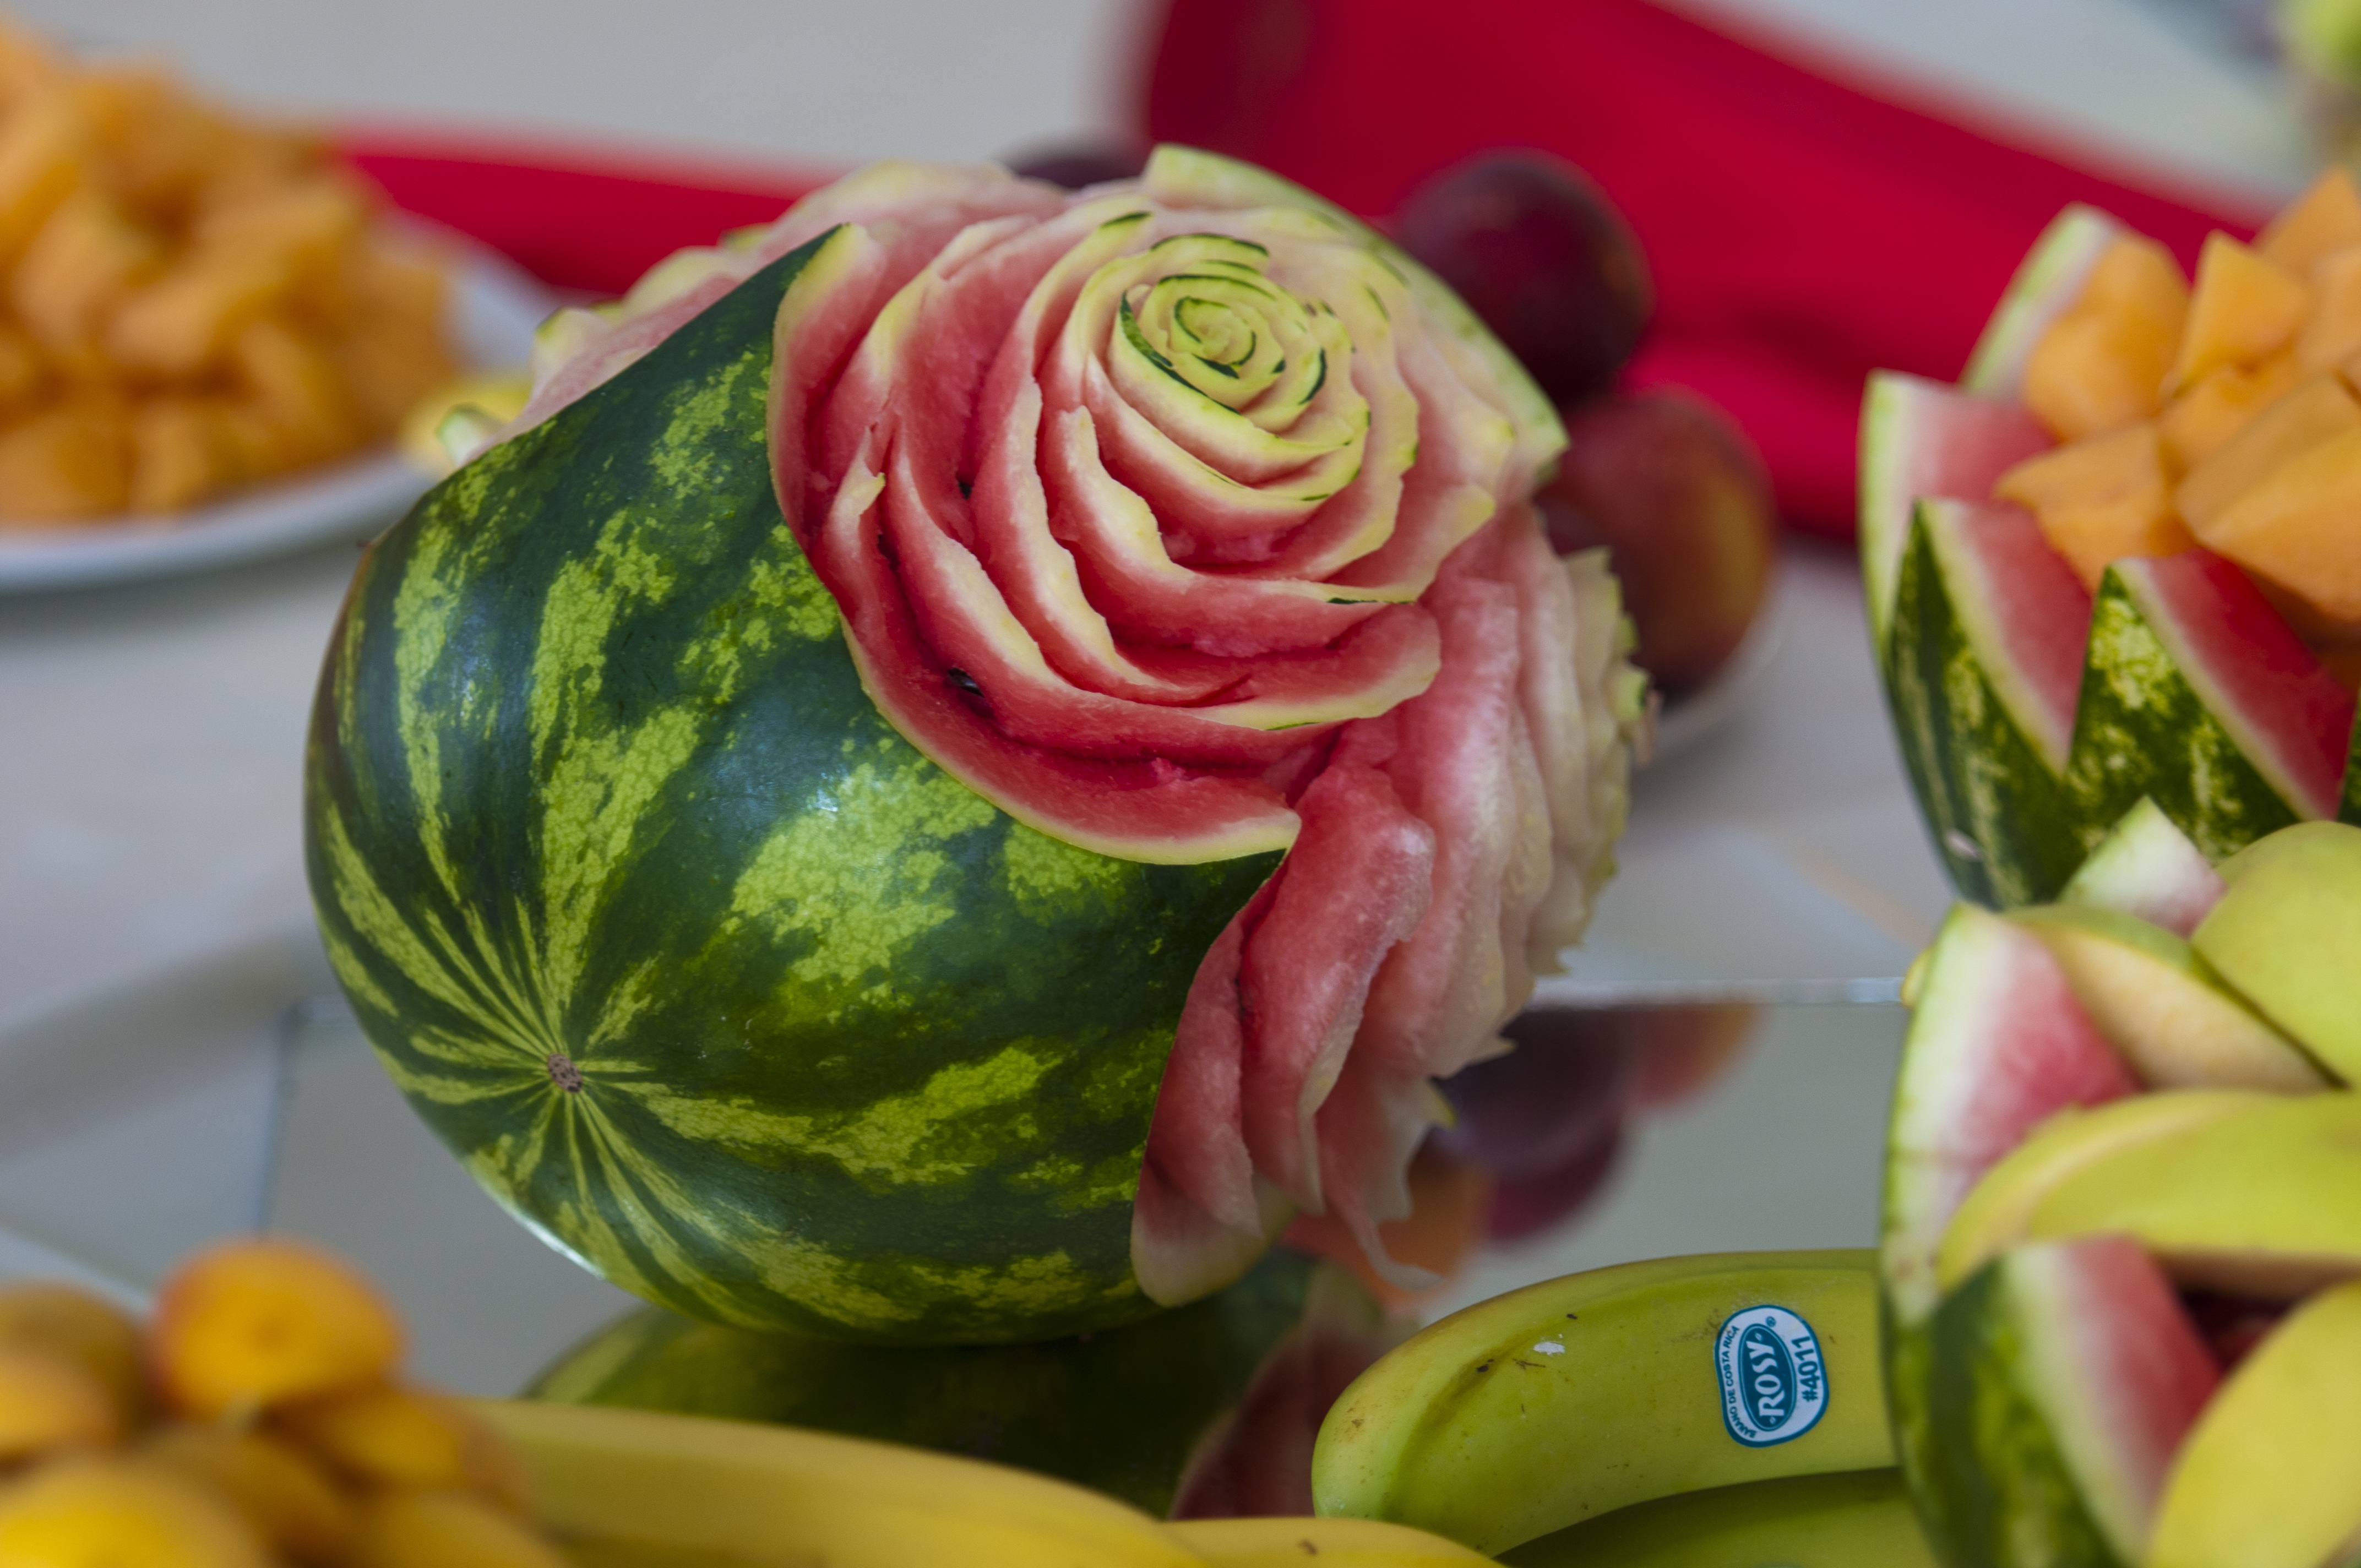
plant, fruit, flower, dish, food, produce, vegetable, watermelon, fruits, carving, melon, flowering plant, sweet food, land plant, cucumber gourd and melon family